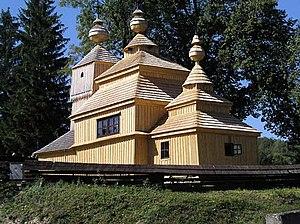
Cet article recense les sites concernés par l'observatoire mondial des monuments en 2004.